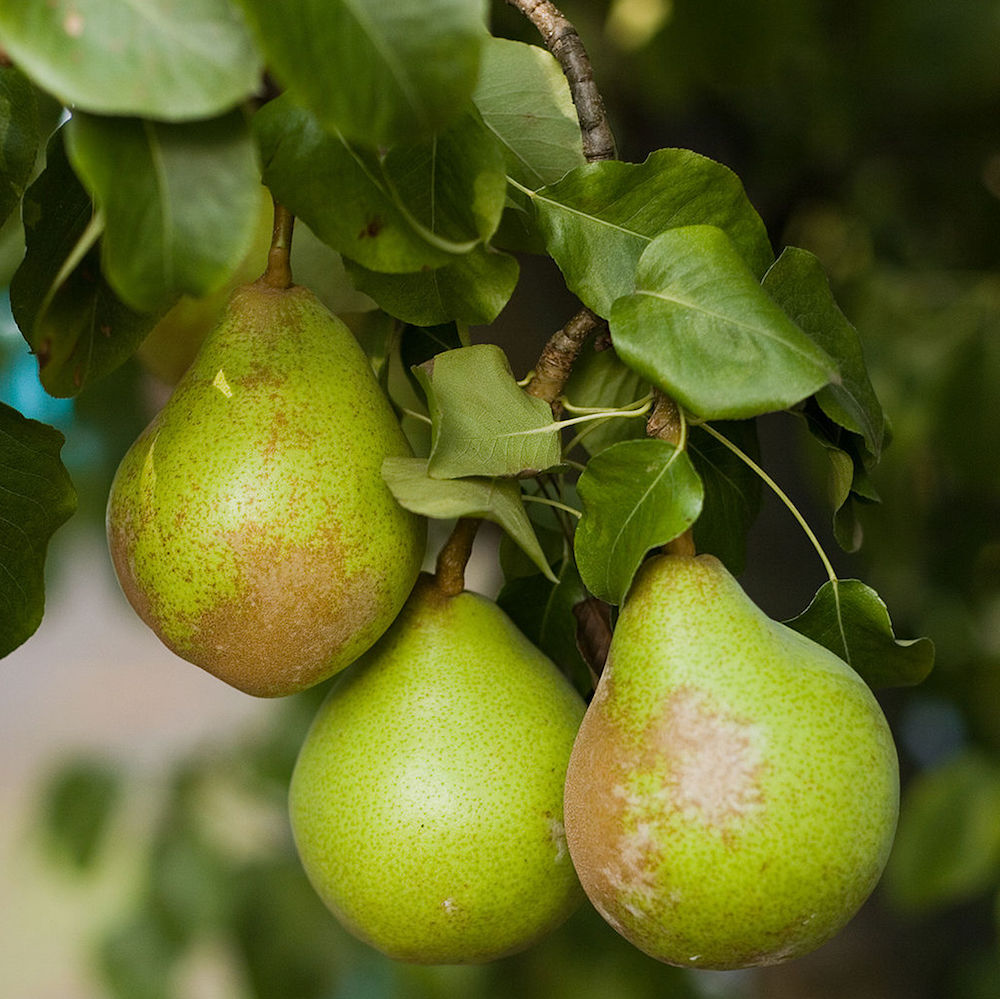
Label: Pear